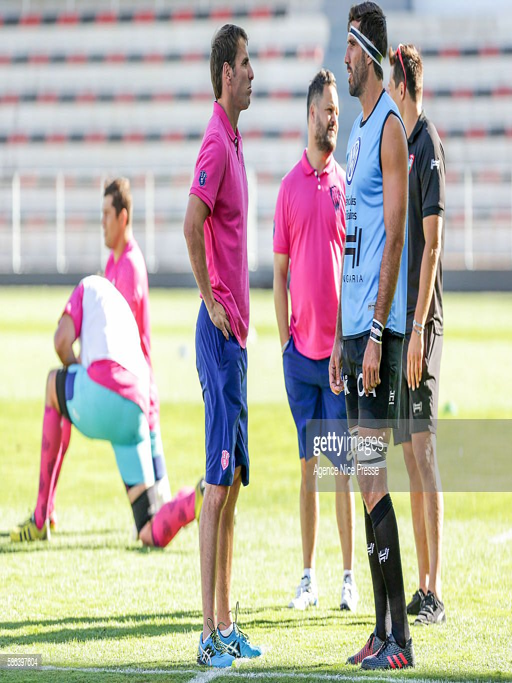
athlete during a friendly match .